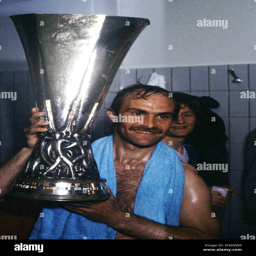
football player holds aloft the trophy after his side defeated football team